Homogeneous catalysis

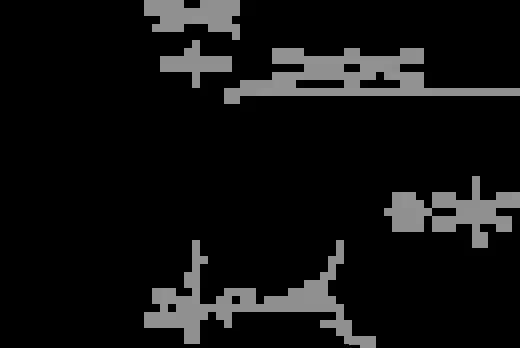
Mechanism for the hydrogenation of an alkene catalyzed by the homogeneous catalyst Wilkinson's catalyst.

A prominent class of reductive transformations are hydrogenations. In this process, H added to unsaturated substrates. A related methodology, transfer hydrogenation, involves by transfer of hydrogen from one substrate (the hydrogen donor) to another (the hydrogen acceptor). Related reactions entail "HX additions" where X = silyl (hydrosilylation) and CN (hydrocyanation). Most large-scale industrial hydrogenations – margarine, ammonia, benzene-to-cyclohexane – are conducted with heterogeneous catalysts. Fine chemical syntheses, however, often rely on homogeneous catalysts.